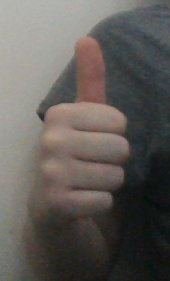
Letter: aleff